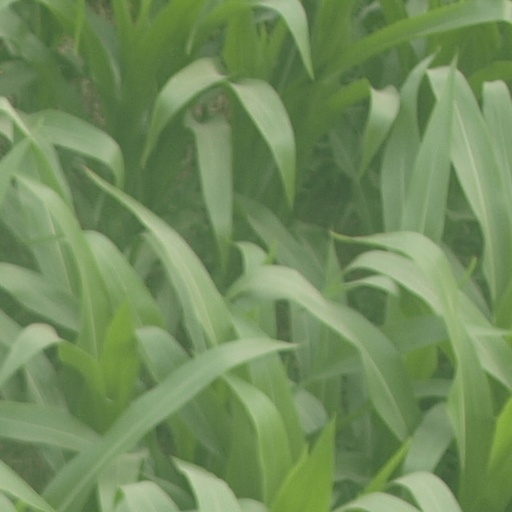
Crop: maize; corn